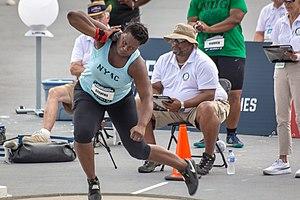
Jeneva Stevens est une athlète américaine, spécialiste du lancer du marteau et du lancer du poids.